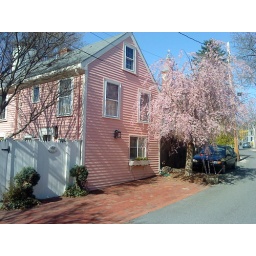
Greg spotted this color coordinated house and tree today in marblehead.